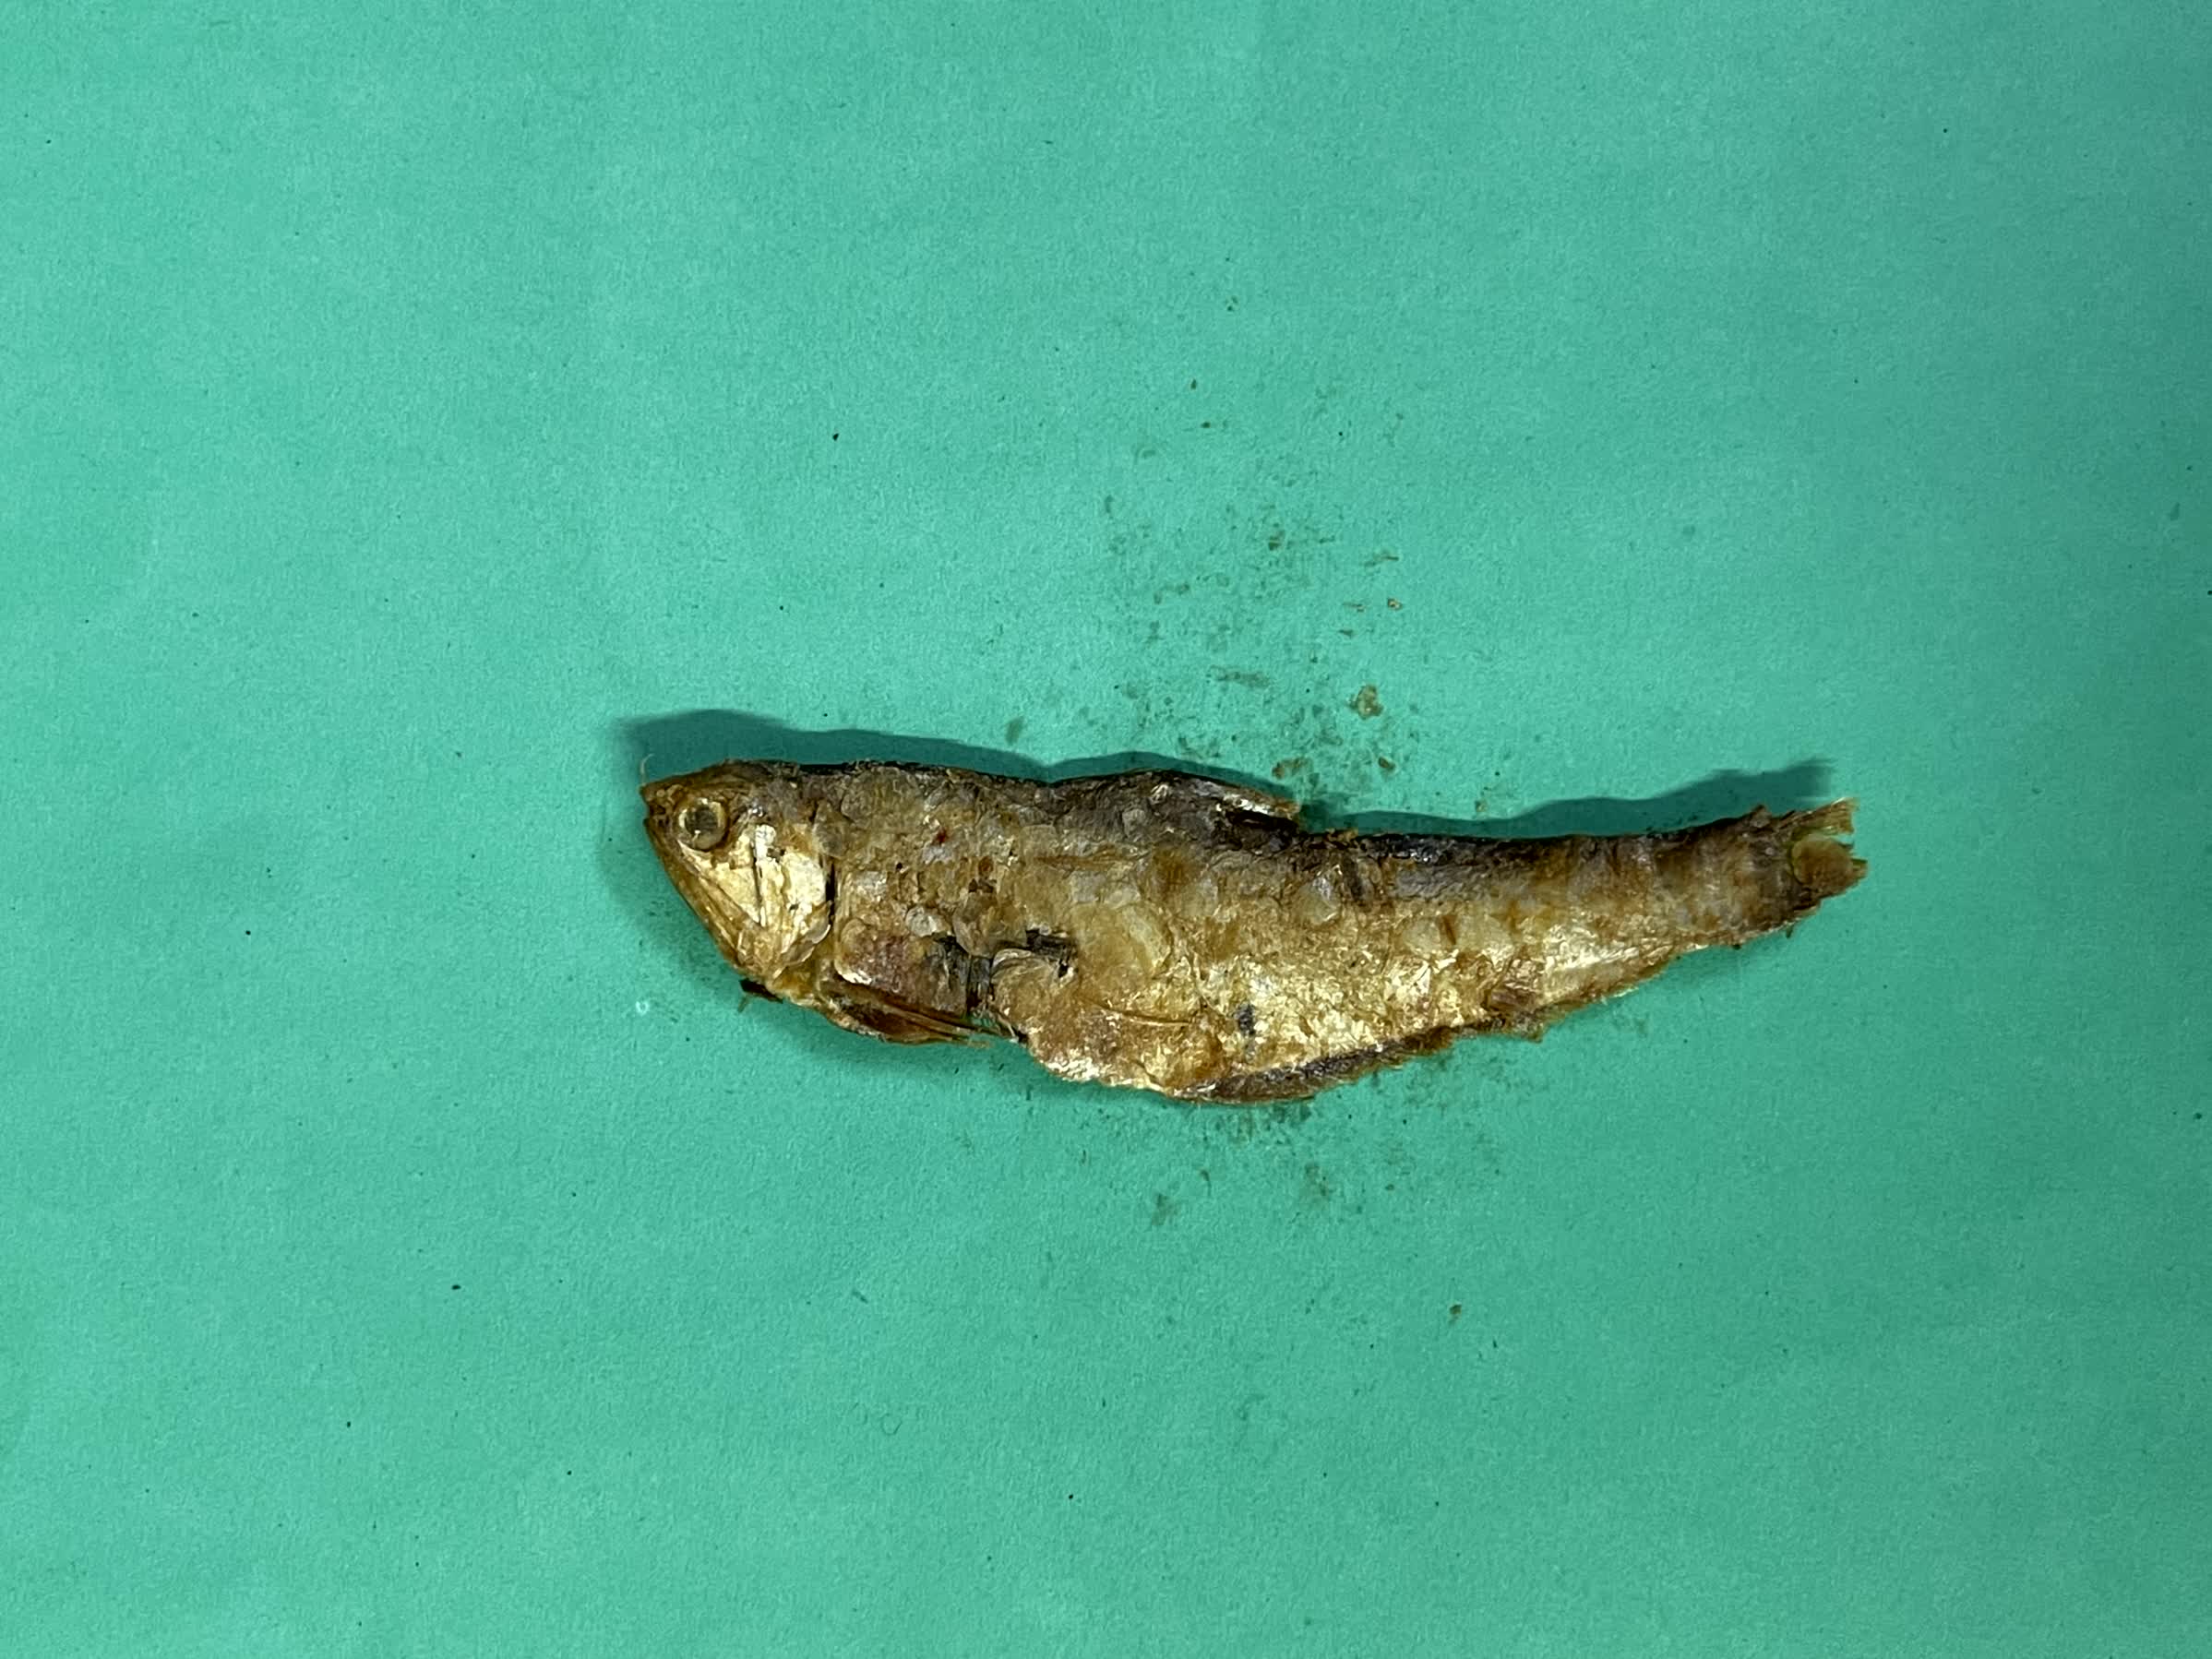
Species: Bashpata